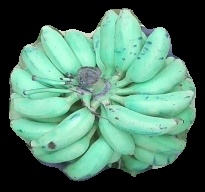
Variety: elakki-bale
Grade: grade3